Baker, Denver

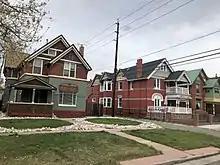
Historic houses on W. Irvington Pl. between Bannock St. and Acoma St.

A historic district of (approximately 30 blocks) lies in the northeast corner of the neighborhood with irregular borders that range from within a half block of Alameda Ave. and Broadway on the south and east to as far as Fox St. on the west and W. 5th Ave. on the north. The historic district designation was granted in 2000 as Baker Historic District as part of the Historic Preservation effort of the City of Denver. Criteria for designation included historical figures who lived in the neighborhood and many popular architectural styles, with several buildings designed by prominent architects within a period of significance of 1873 to 1937. With small exceptions, the same area designated as a local historic district had been entered into the National Register of Historic Places as South Side–Baker Historic District in 1985. South Side is a name used in the 1880s for a larger area from Cherry Creek to Yale Ave., mostly east of Broadway.